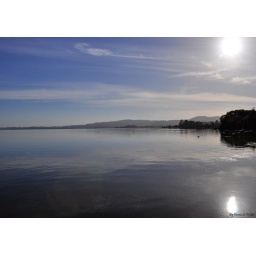
sunrise in Rotorua, very clear water